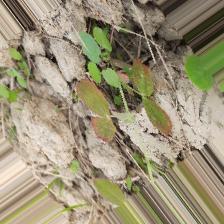
Label: Lentil Rust